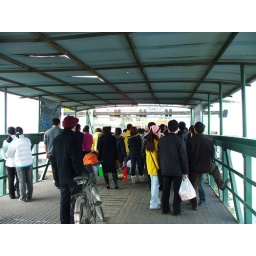
u can take ferryboat to cross over huangpu river between waitan and pudong.